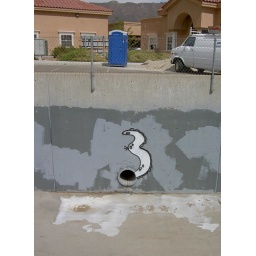
Some grafitti in a water tunnel near our house